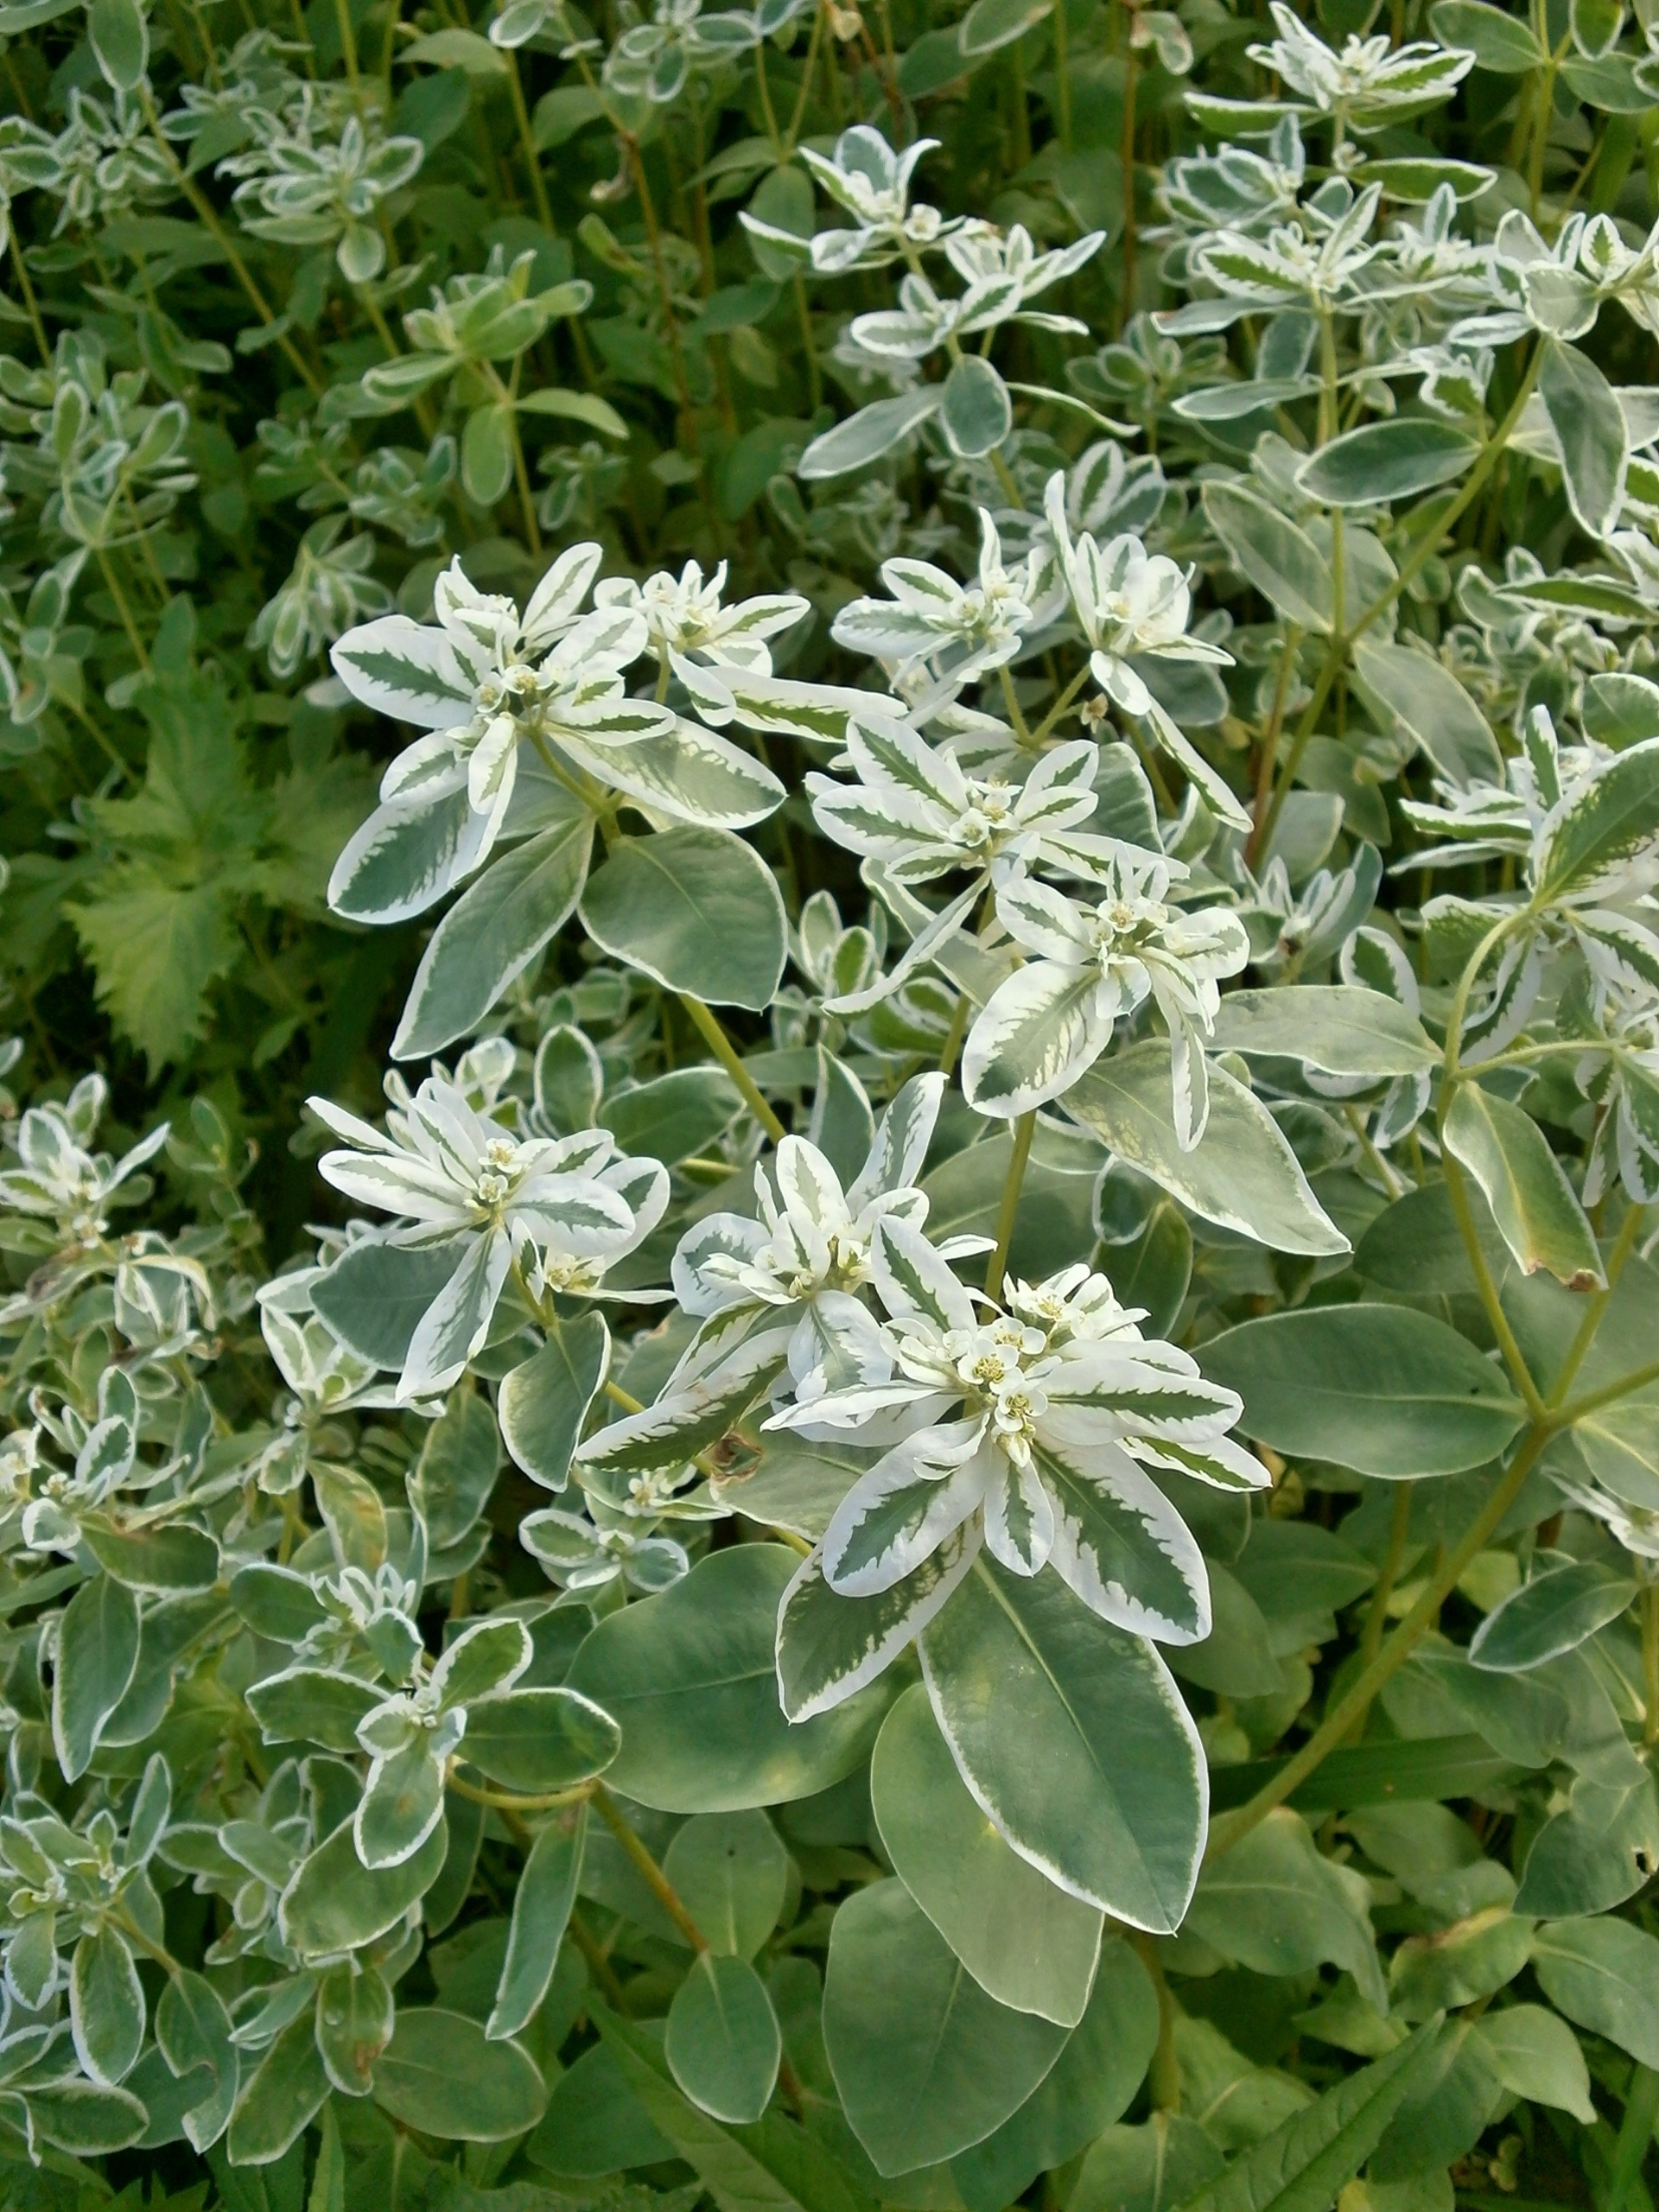
plant, flower, herb, produce, botany, shrub, euphorbia, white flowers, jasmine, flowering plant, green flowers, subshrub, euphorbiaceae, woody plant, land plant, snow on the mountain